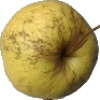
Label: Apple Golden 1